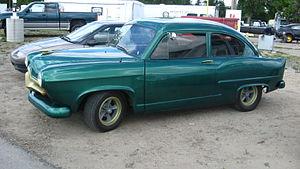
La Henry J était une automobile américaine construite par la société Kaiser-Frazer Corporation et nommée d'après son président, Henry J. Kaiser. La production de modèles six cylindres a débuté en juillet 1950, et celle de la quatre cylindres a commencé peu de temps après la fête du Travail. La voiture fut présentée publiquement le 28 septembre 1950 et fut commercialisée lusqu'en 1954.